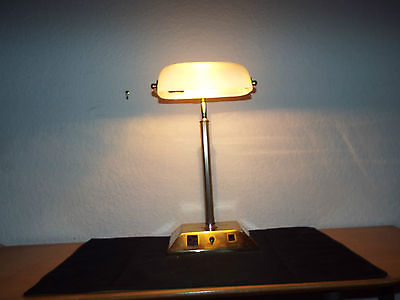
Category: lamp